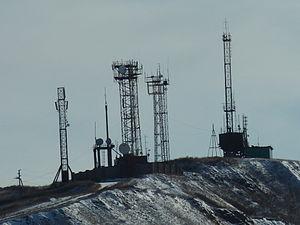
L’oblast de Tcheliabinsk est un sujet fédéral de Russie. Sa capitale est Tcheliabinsk et sa population était estimée à 3 475 727 habitants au 1ᵉʳ janvier 2016.